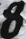
Number: 8